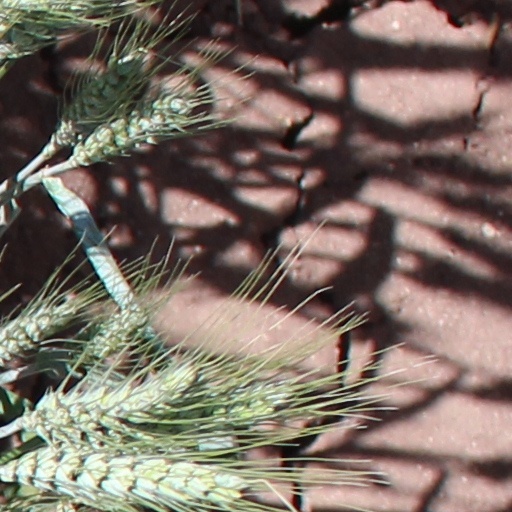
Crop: wheat